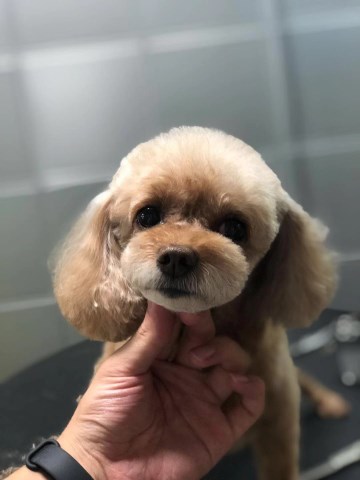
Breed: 7449-n000128-teddy